Yusuf Otubanjo

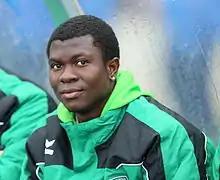
Otubanjo in 2013

Yusuf Otubanjo (born 12 September 1992) is a Nigerian professional footballer who plays as a striker for Uzbekistan Super League club Nasaf.